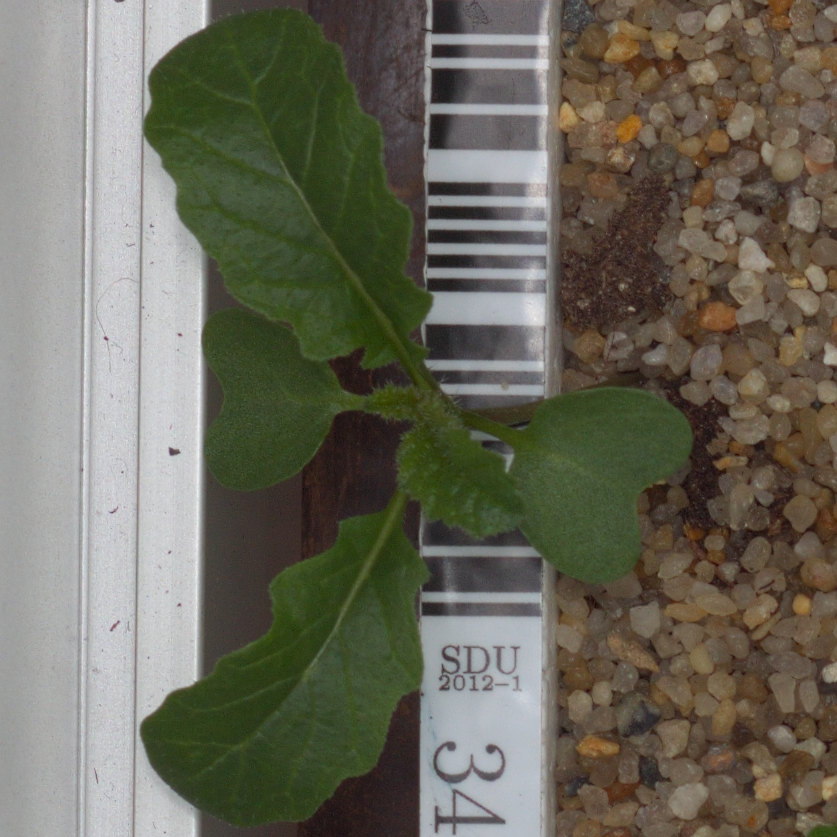
Label: charlock